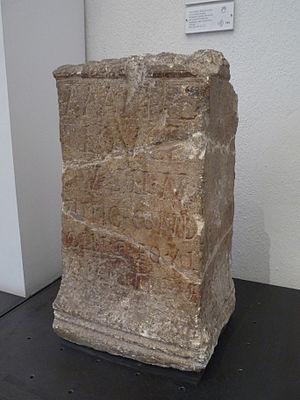
Autel dédié à Mars Loucetios, 10 avant JC (?), avec la plus ancienne inscription romaine découverte à Strasbourg. Trouvé à Strasbourg, place Saint-Pierre-le-Jeune. Musée archéologique de Strasbourg Español: Inscripción votiva romana procedente de Estarsburgo (Francia), correspondiente con CIL XIII 11605 = AE 1907, 77: Marti / Loucet(io) / v(otum) s(olvit) l(ibens) l(aetus) m(erito) / Fittio Cond/olli f(ilius) eq(ues) al/ae Petri(ana) Treve(rorum)